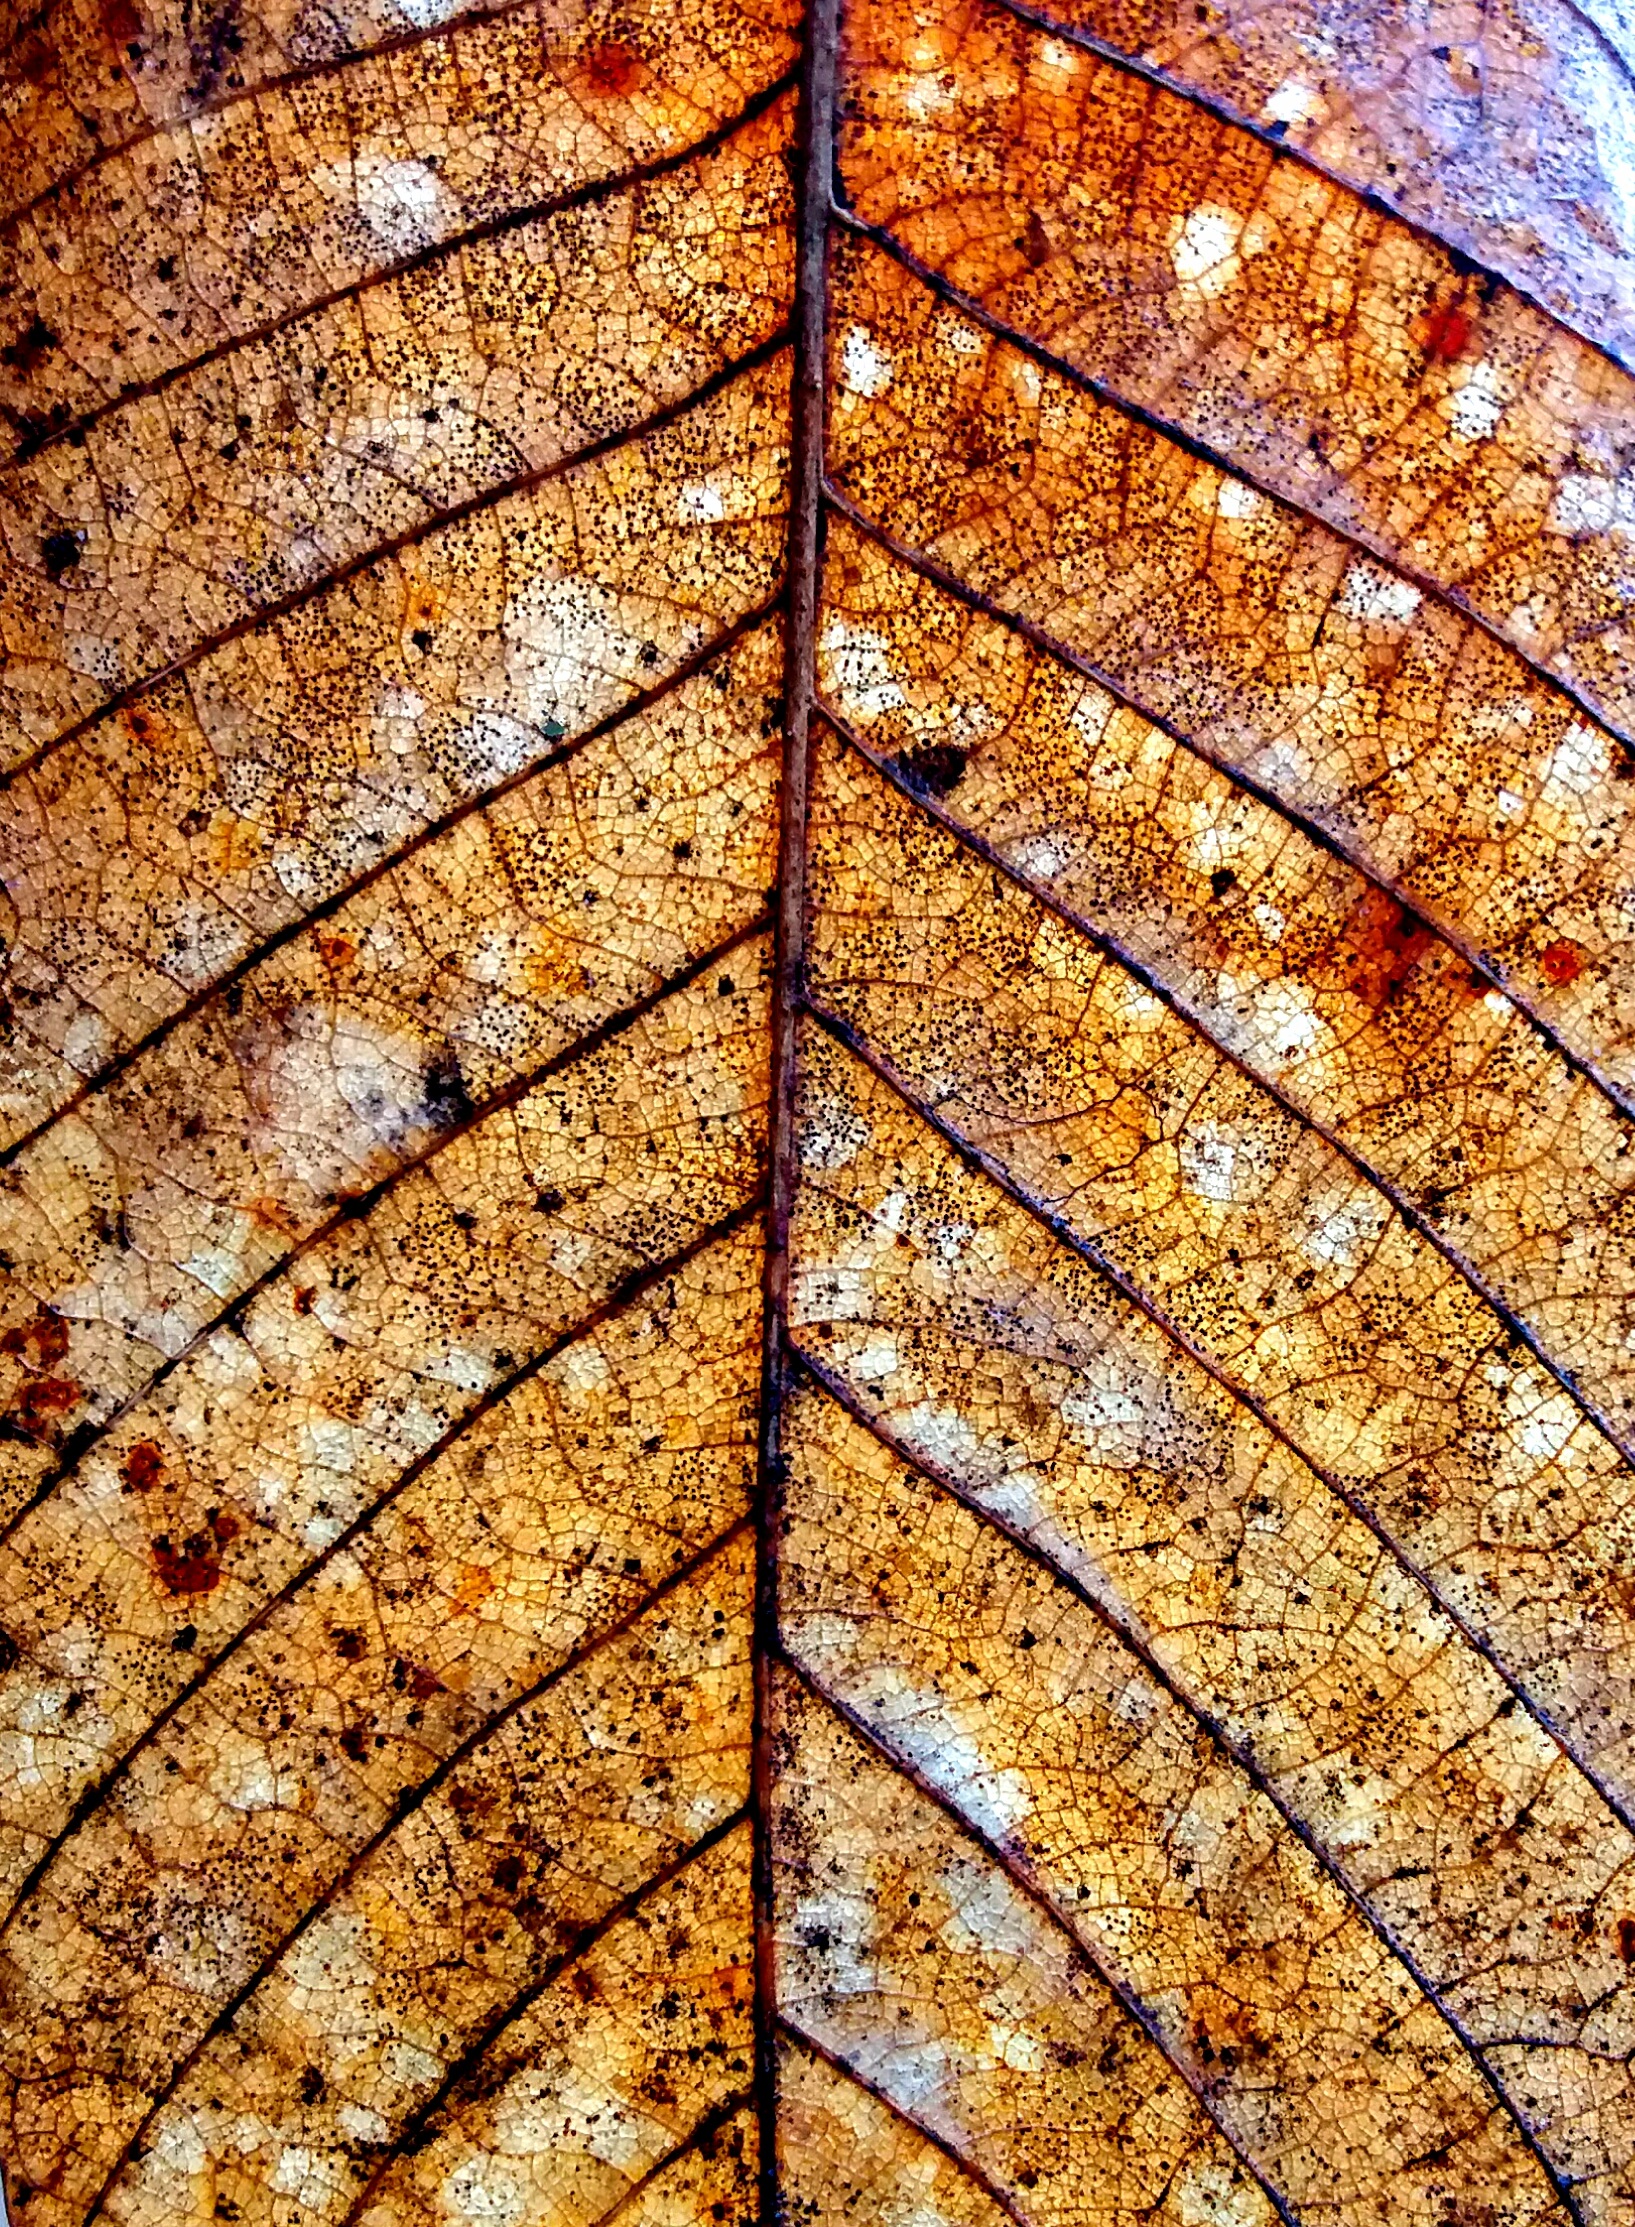
tree, nature, branch, plant, wood, texture, leaf, trunk, wall, pattern, autumn, soil, brick, material, dry leaf, close up, woody plant